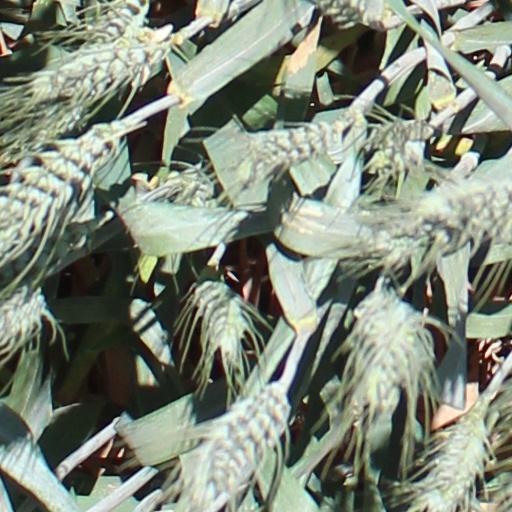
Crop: wheat